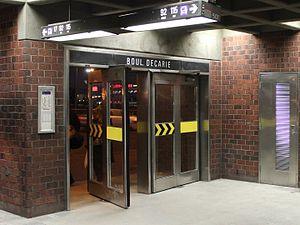
Portes papillon de la station Namur du métro de Montreal
Le métro de Montréal est un réseau de transport en commun qui dessert l'île de Montréal ainsi que les villes québécoises de Laval et de Longueuil, au Canada. Métro sur pneumatiques entièrement souterrain, il est géré par la Société de transport de Montréal, organe de l'agglomération de Montréal.